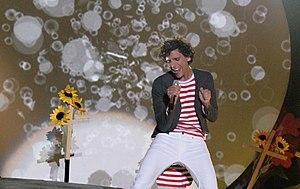
Mika sur la grande scène lors de la première édition du festival de Beauregard en 2010
Le Festival Beauregard est un festival de musique annuel créé en 2009 et se déroulant dans le parc du château de Beauregard à Hérouville-Saint-Clair, dans l'agglomération caennaise.